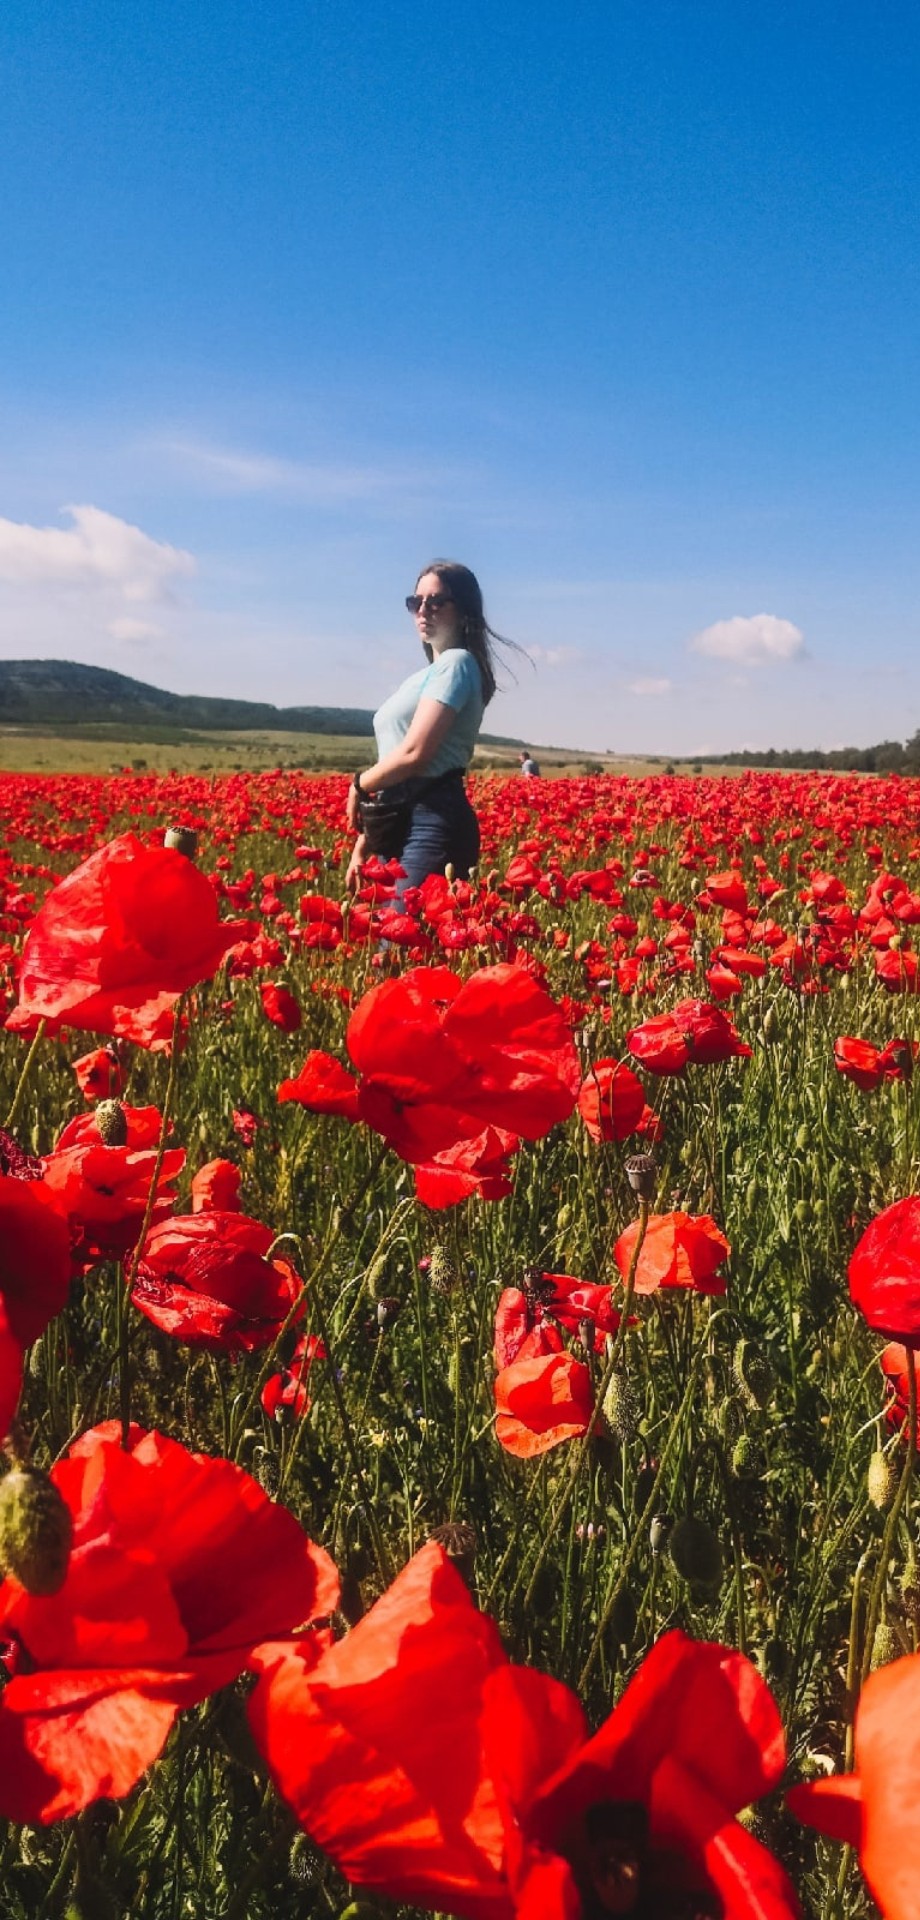
flowers, girl, flower, sky, plant, ecoregion, petal, People in nature, cloud, natural landscape, grass, vegetation, agriculture, grassland, flowering plant, landscape, corn poppy, groundcover, meadow, happy, annual plant, grass family, plantation, rose family, prairie, herbaceous plant, field, crop, wildflower, wilderness, oriental poppy, poppy, carmine, coquelicot, cash crop, soil, plant stem, rose order, farm, poppy family, pasture, lily family, steppe